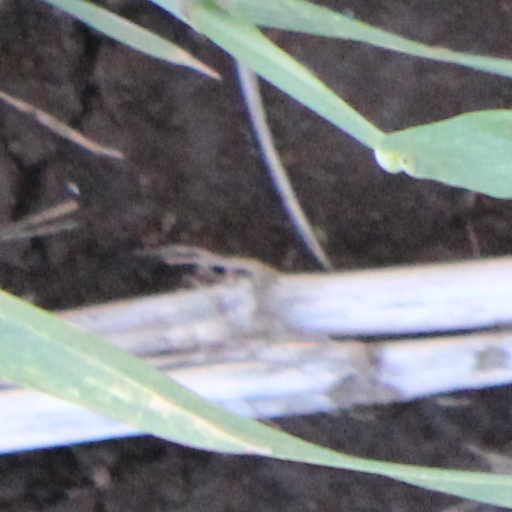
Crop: wheat